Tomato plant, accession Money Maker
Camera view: horizontal (90 deg, fisheye); turntable rotation: 210 degrees
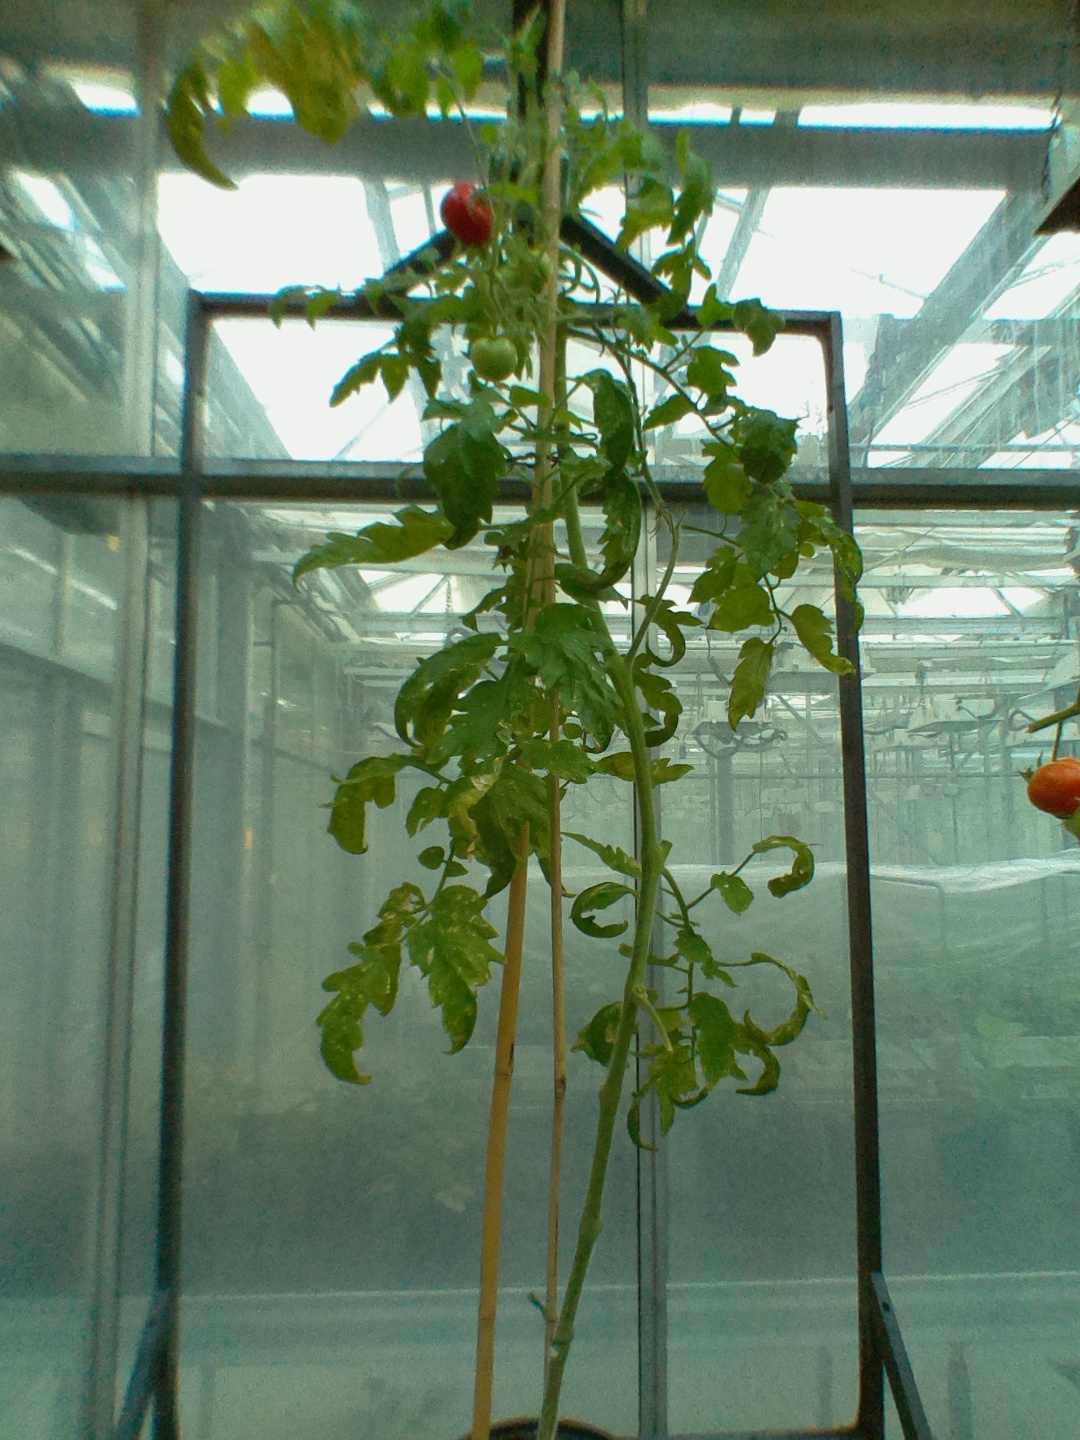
BBCH growth stage 83: 30%-40% of fruits show typical fully ripe color